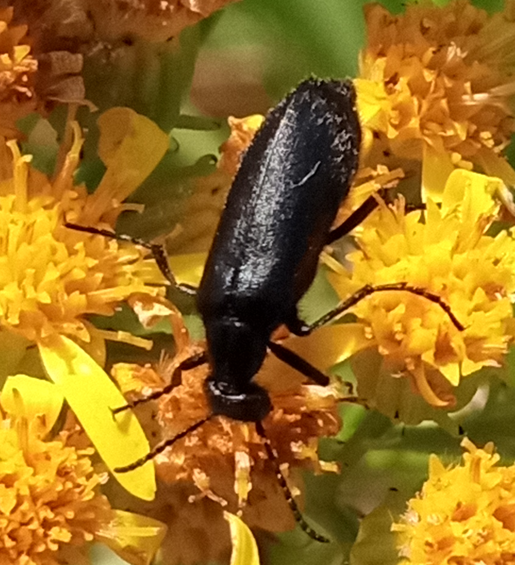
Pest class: occasional_pest